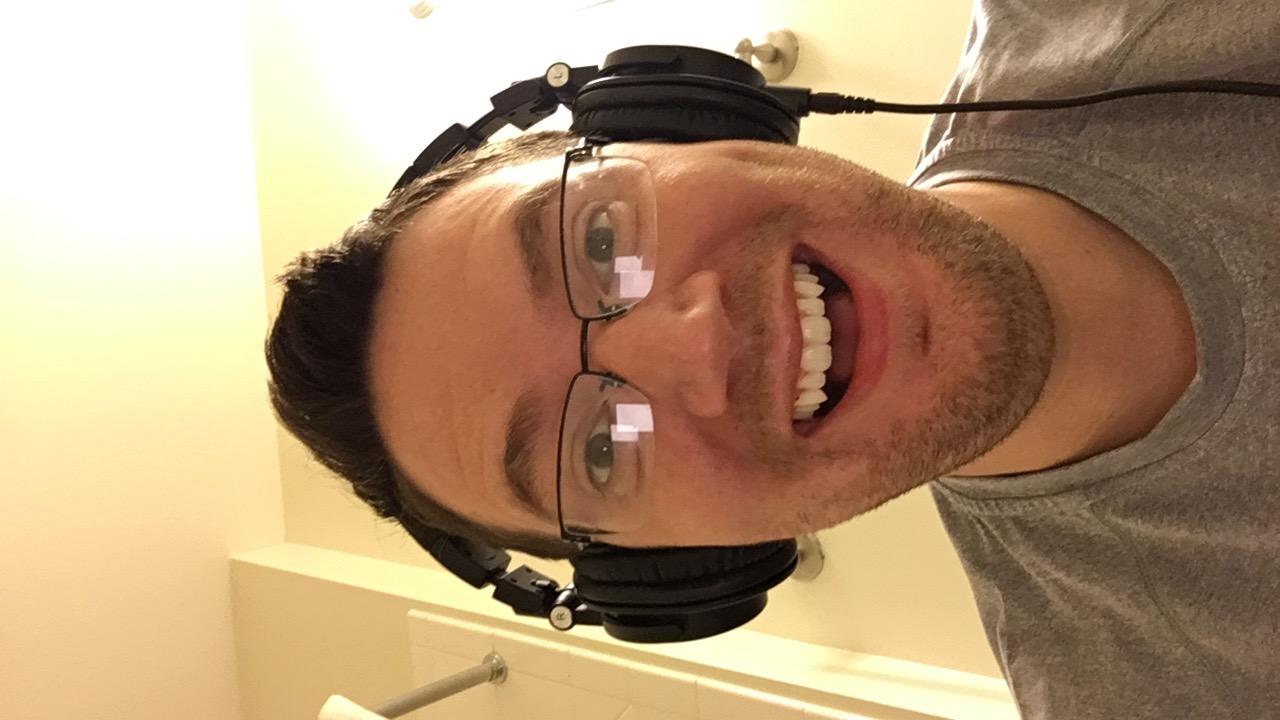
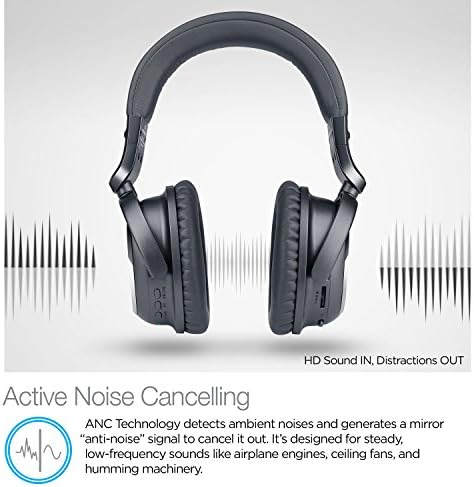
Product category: headphones
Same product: no